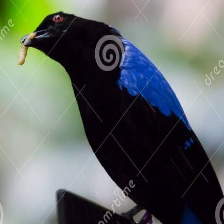
Species: FAIRY BLUEBIRD
Scientific name: IRENA